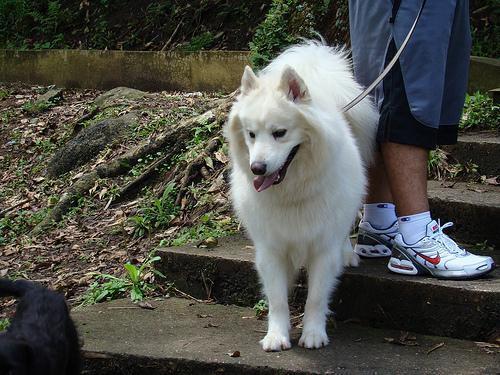
samoyed